History of the Russian Navy

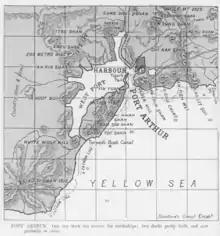
Map of Port Arthur

After unsuccessful attack on Port Arthur by the Japanese Navy, the Japanese fleet tried to close access to it. Attempt to block the port was also unsuccessful.